Tourism in India by state

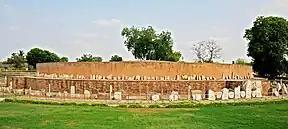
Amaravati Stupa, an important Buddhist site in South India. The antiquity of Amaravati dates back to 500  BCE. The stupa was then adorned with limestone reliefs and free-standing Buddha figures

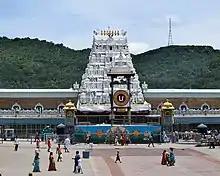
A View of Tirumala Venkateswara Temple

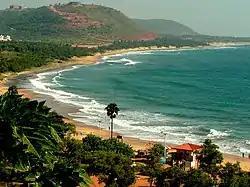
Rushikonda beach, Visakhapatnam

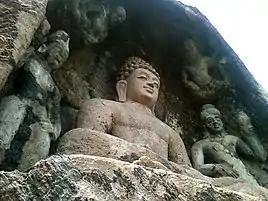
Rock-cut Buddha Statue at Bojjanakonda, Visakhapatnam district

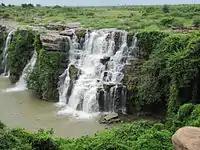
Ethipothala Water Falls

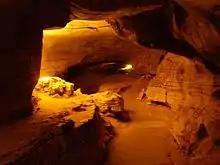
Belum Caves, Kurnool, Andhra Pradesh

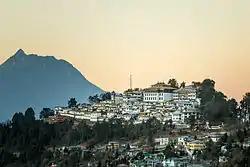
Tawang Monastery in Arunachal Pradesh

Hosting a number of Hindu and Buddhist pilgrimage sites, tourism in Andhra Pradesh is primarily driven by large numbers of pilgrims visiting from other parts of the country. According to a 2014 study published by "The Economic Times," Andhra Pradesh alone accounted for 20% of the total domestic tourist visits across India in 2012.